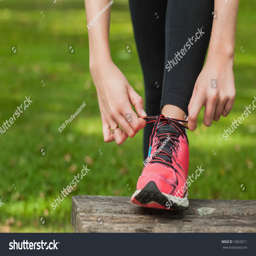
young woman tying the shoelaces of her running shoes on a bench